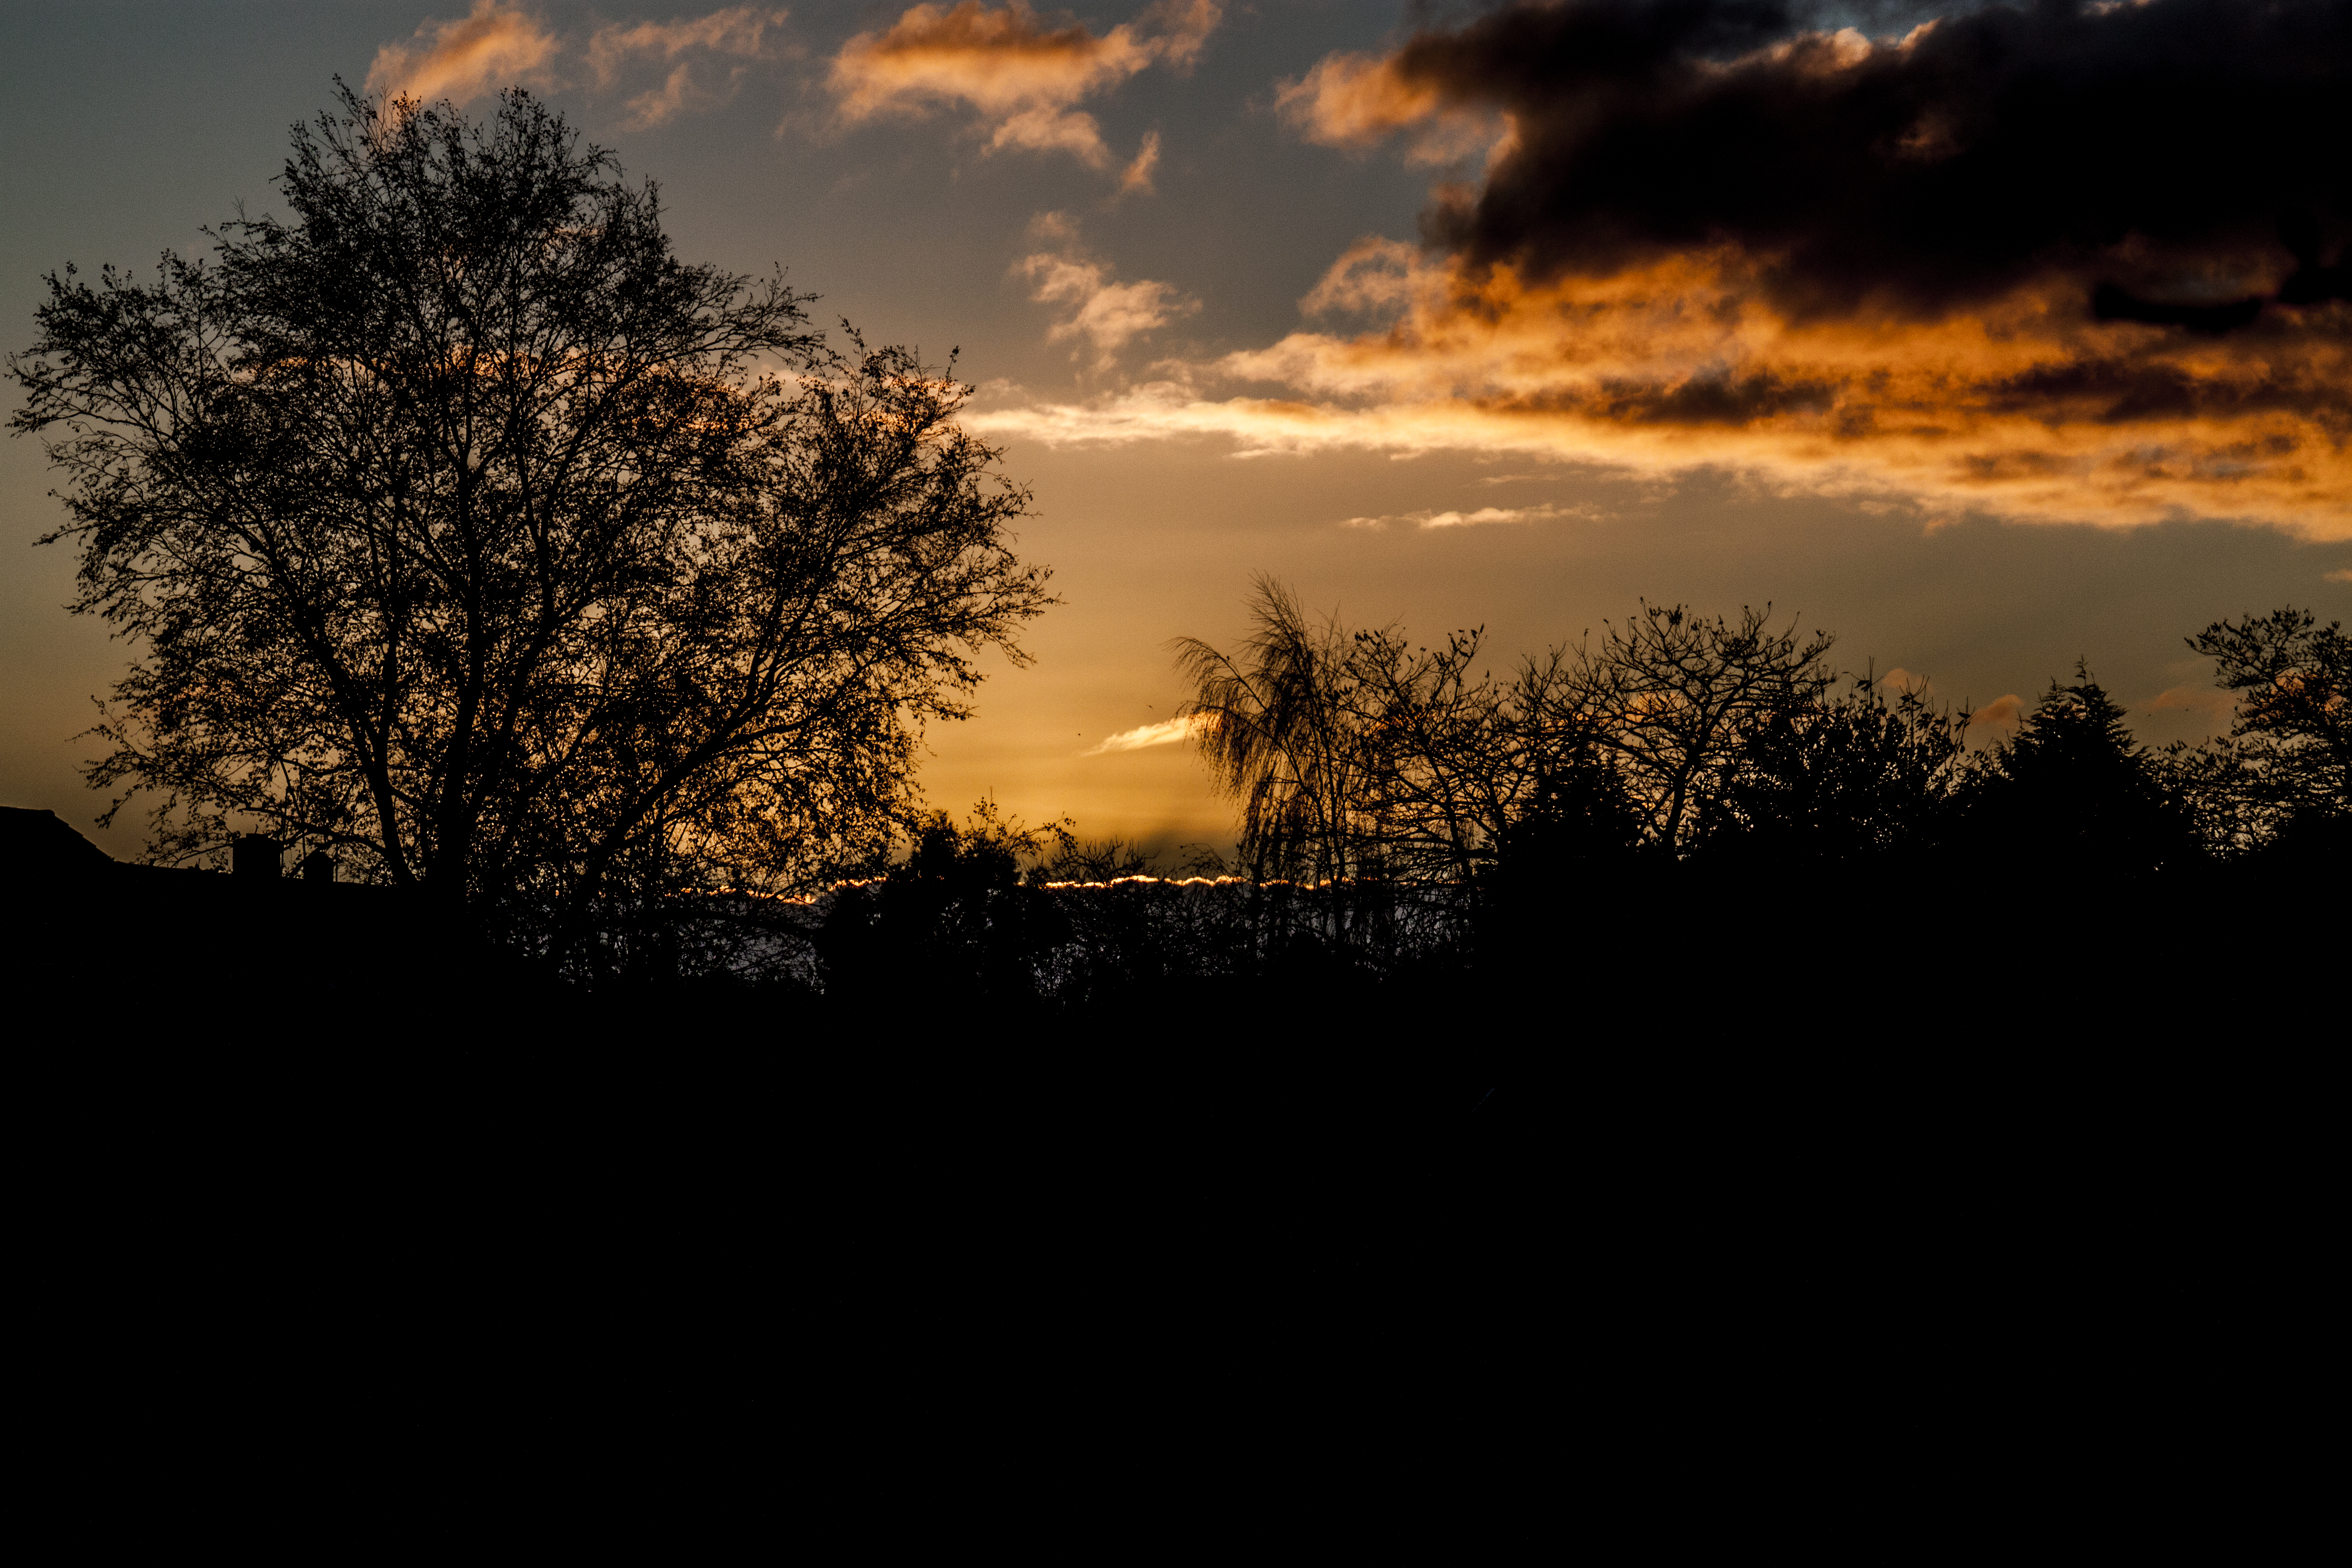
tree, nature, horizon, light, cloud, sky, sun, sunrise, sunset, sunlight, morning, dawn, atmosphere, dusk, evening, darkness, uk, clouds, sunsets, peterborough, skyscapes, backyardphotography, atmospheric phenomenon